List of food trucks

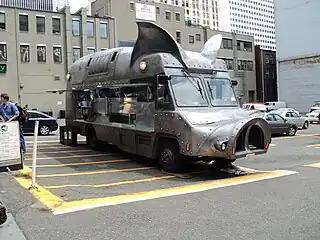
The Maximus/Minimus food truck, at the corner of Pike Street and 2nd Avenue in downtown Seattle, Washington

A food truck is a mobile venue that transports and sells food. Some, including ice cream trucks, sell frozen or prepackaged food; others resemble restaurants on wheels. Some may cater to specific meals, such as the breakfast truck, lunch truck or lunch wagon, snack truck, kebab trailer, break truck, or taco truck. This list includes notable food trucks companies, and is not a comprehensive list of all food trucks companies.